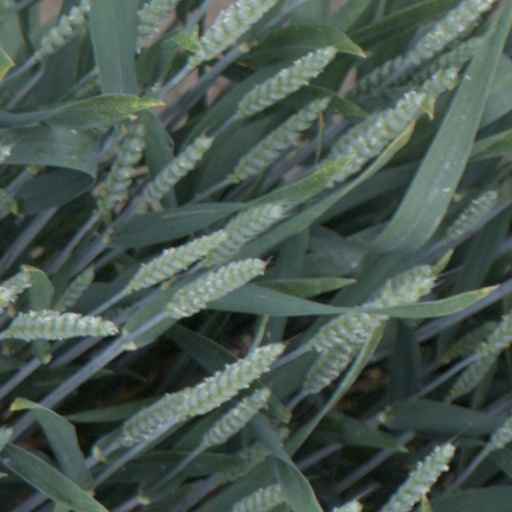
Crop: wheat